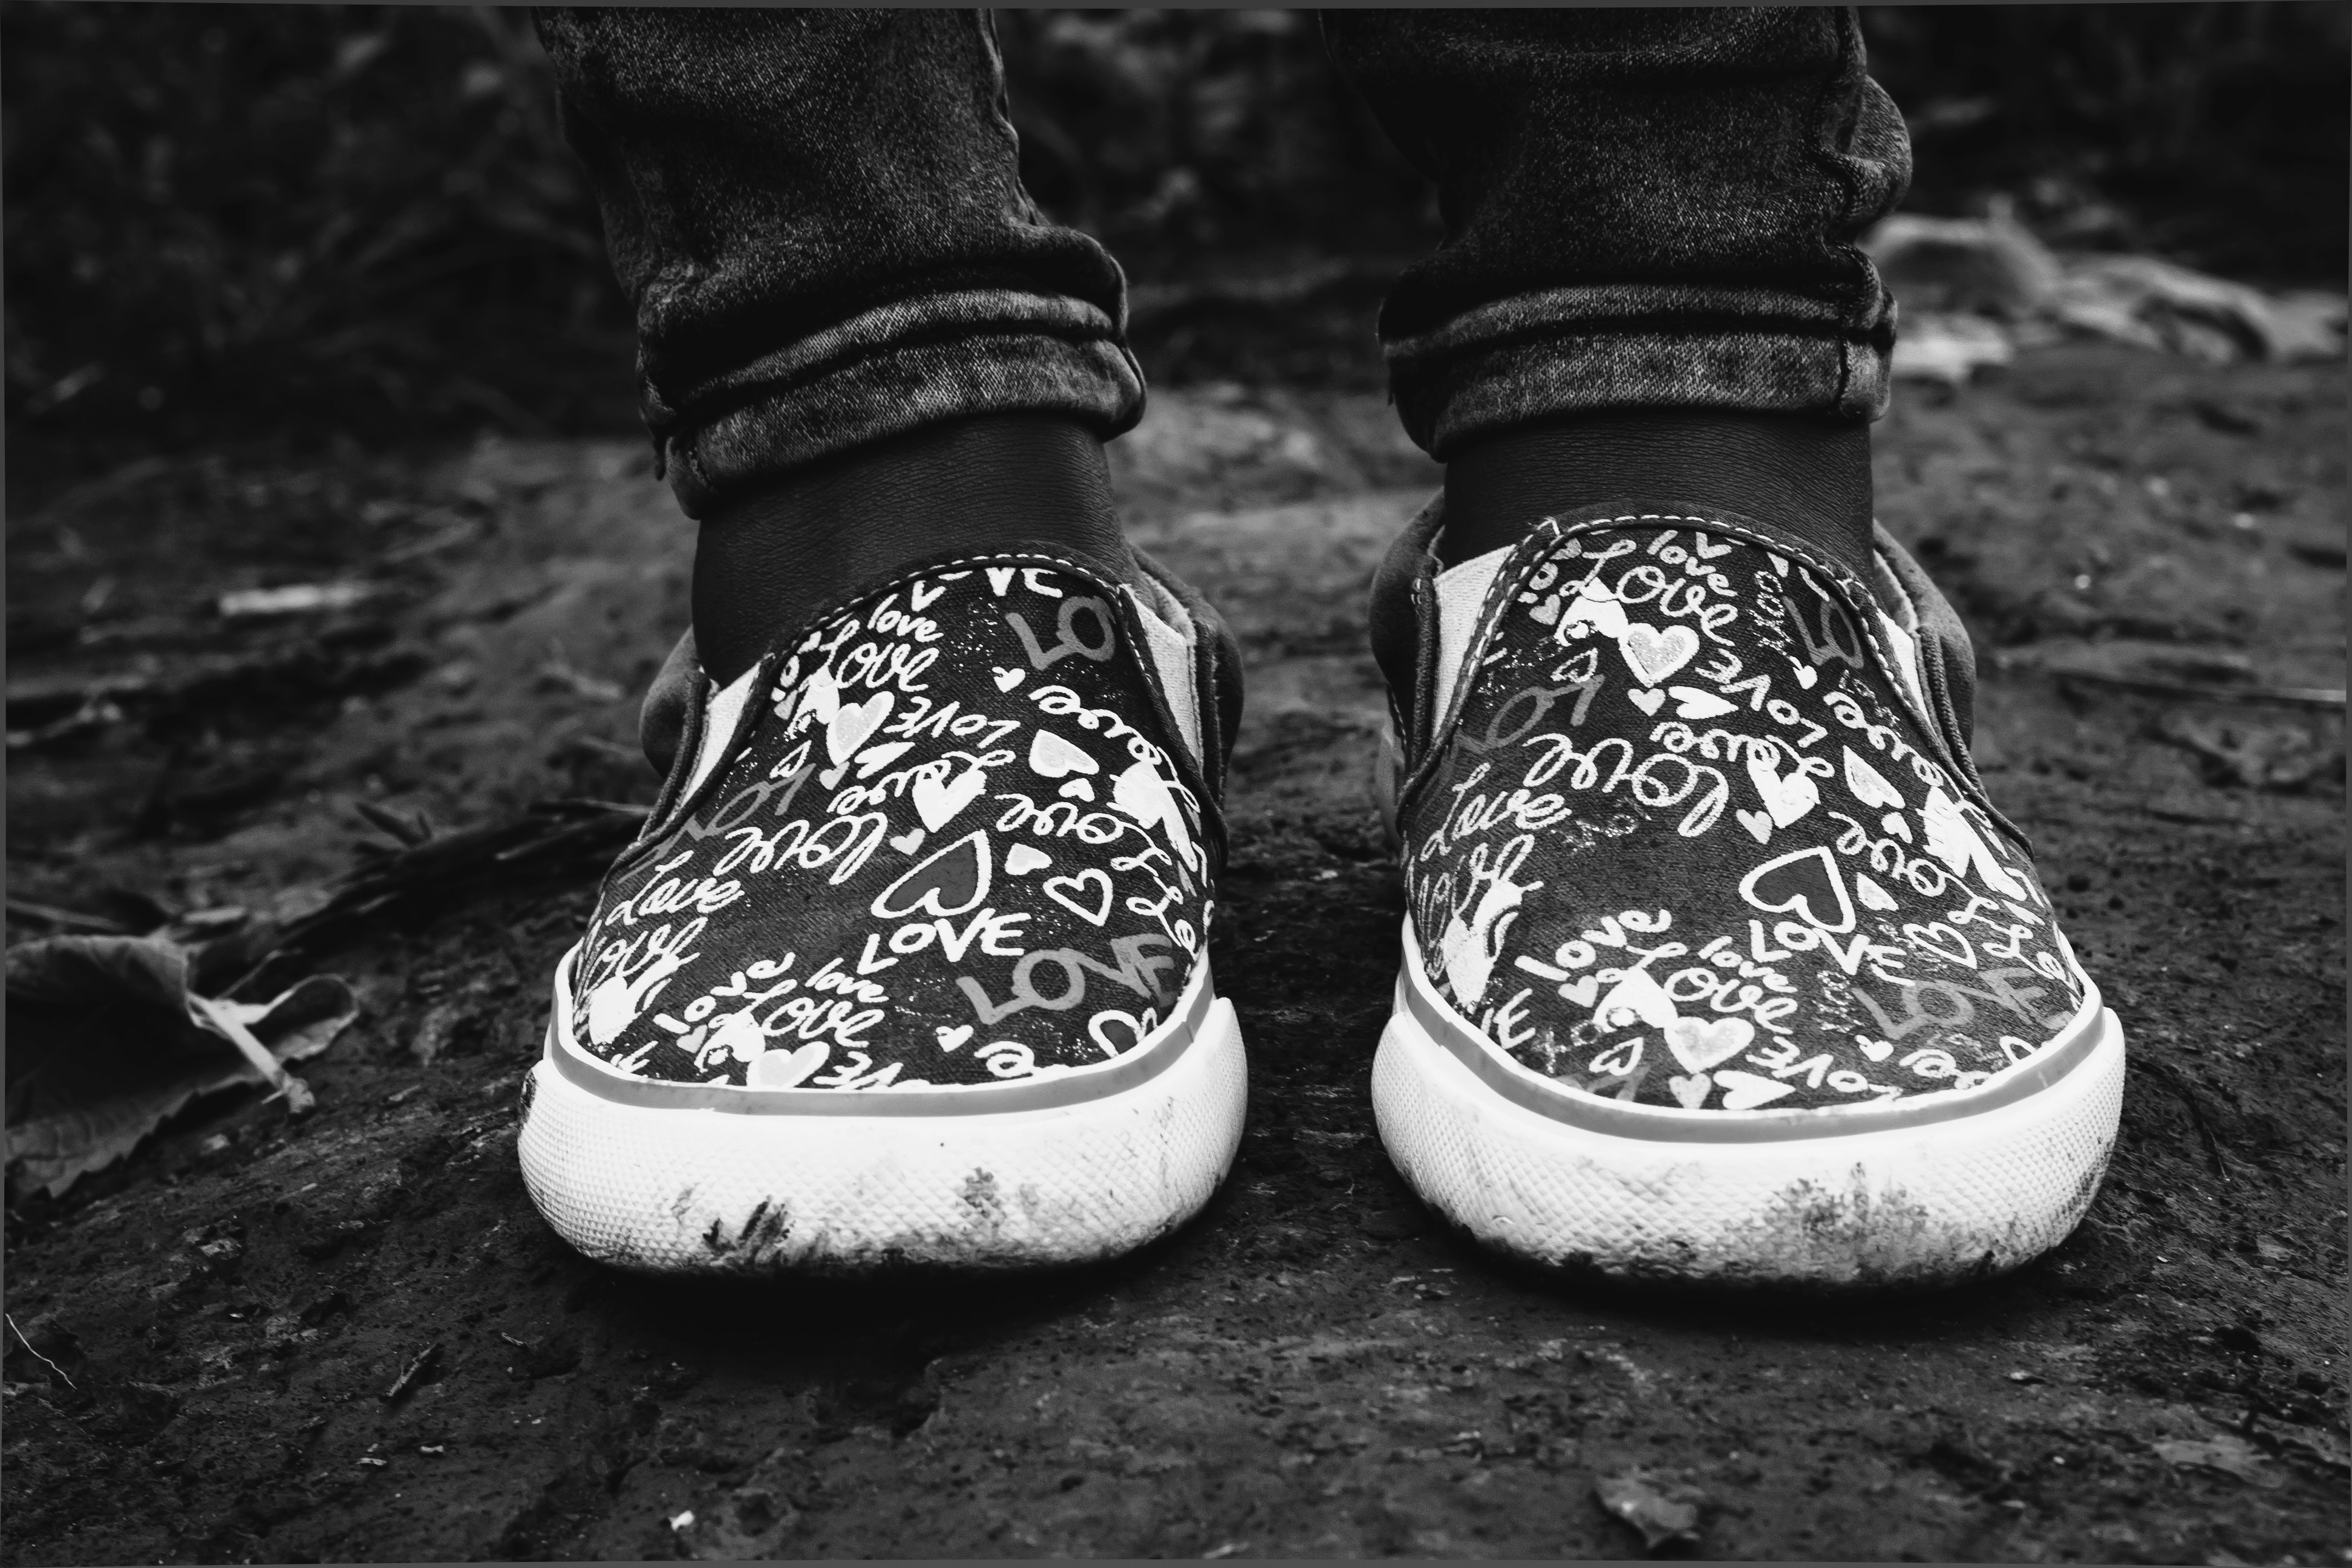
shoe, footwear, white, black, black and white, monochrome, monochrome photography, Plimsoll shoe, photography, leg, tree, sneakers, stock photography, jeans, style, human leg, plant, denim, ankle, athletic shoe, still life photography